Edwin Frederick O'Brien

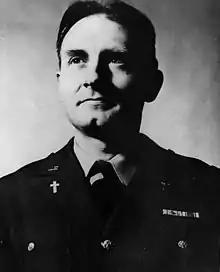
Reverend Kapaun (1950)

On April 7, 1997, John Paul II appointed O'Brien as coadjutor archbishop for the Archdiocese of the Military Services, USA. He succeeded Archbishop Joseph Dimino when he retired on August 12, 1997.